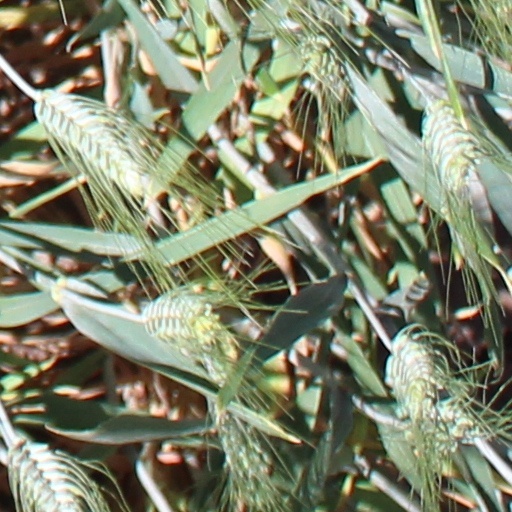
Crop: wheat